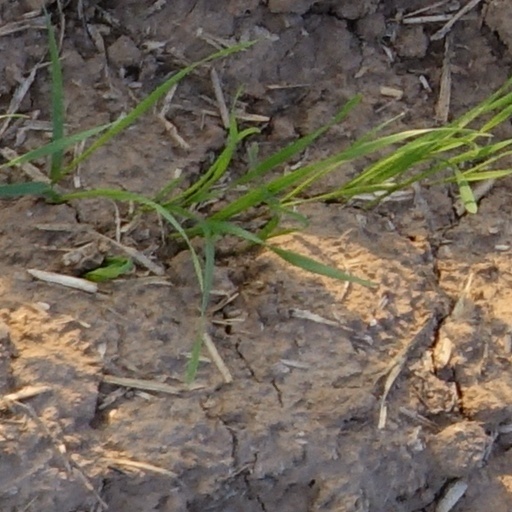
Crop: wheat